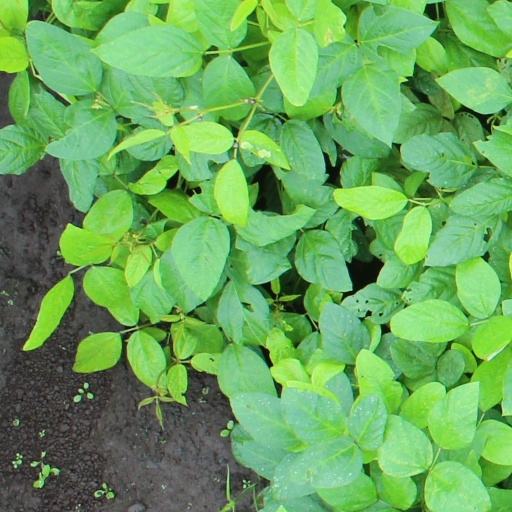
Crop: soybean